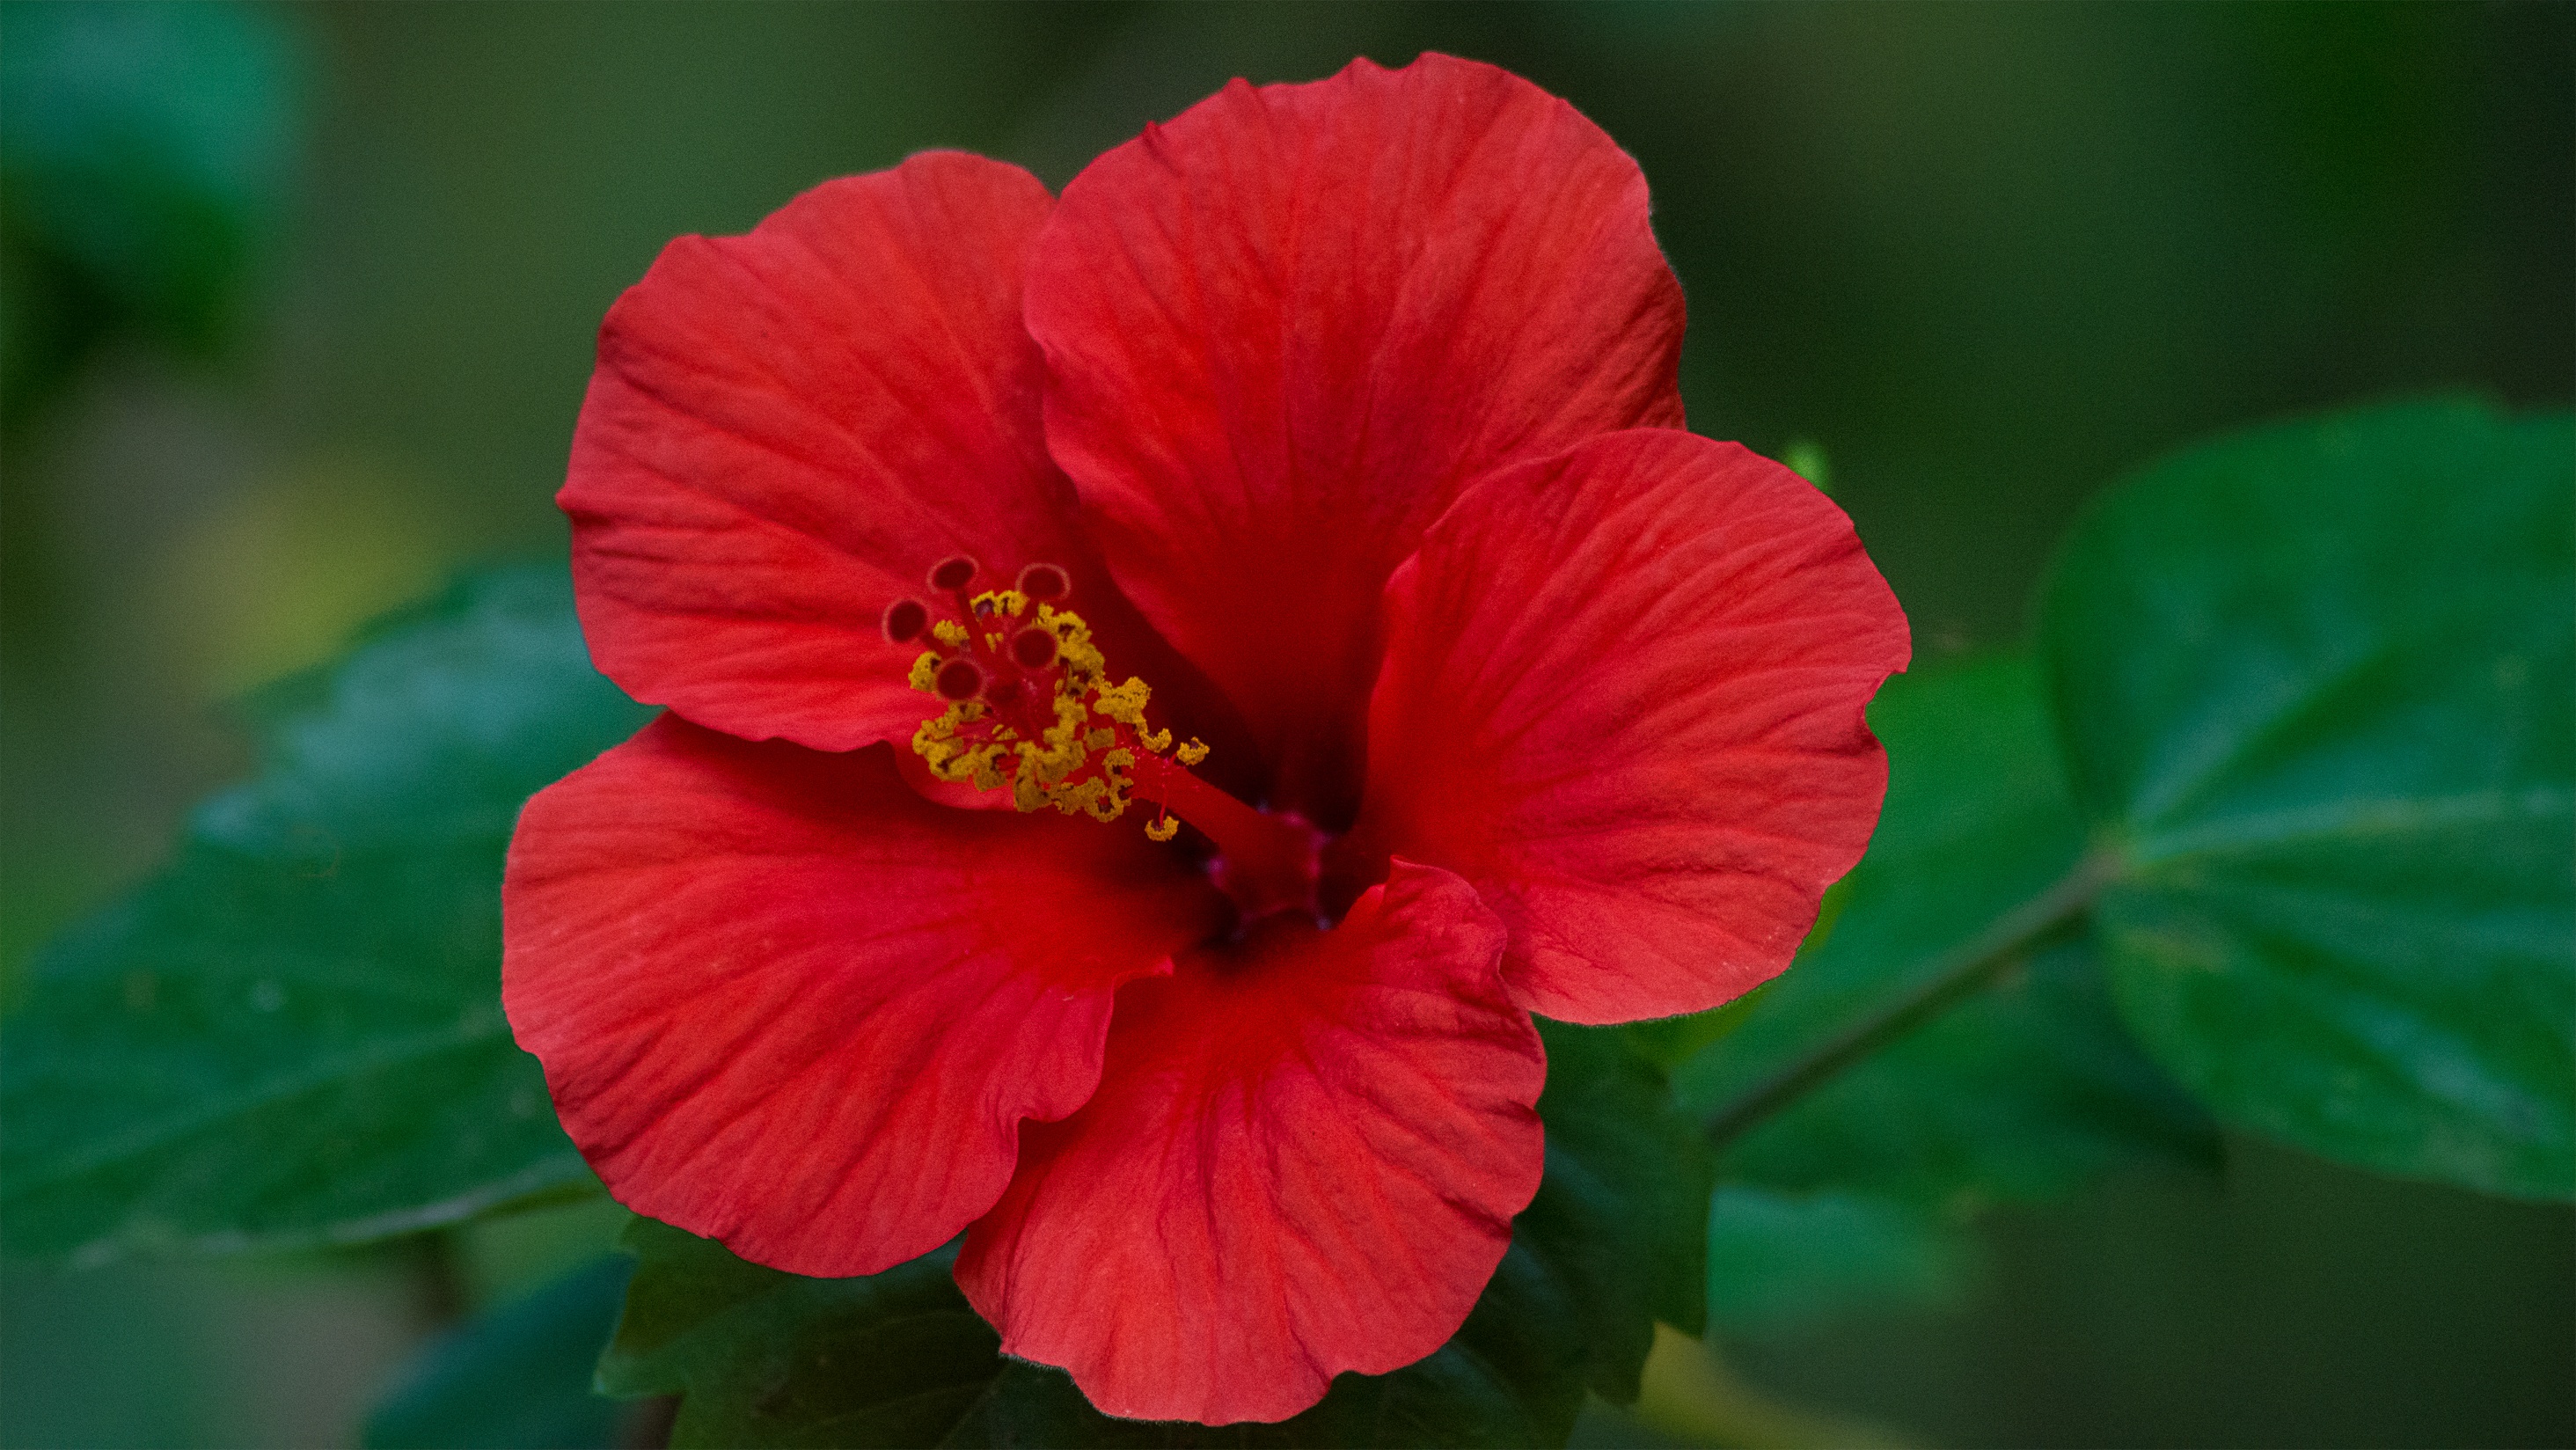
plant, flower, petal, red, flora, hibiscus, malvales, macro photography, flowering plant, chinese hibiscus, annual plant, land plant, mallow family